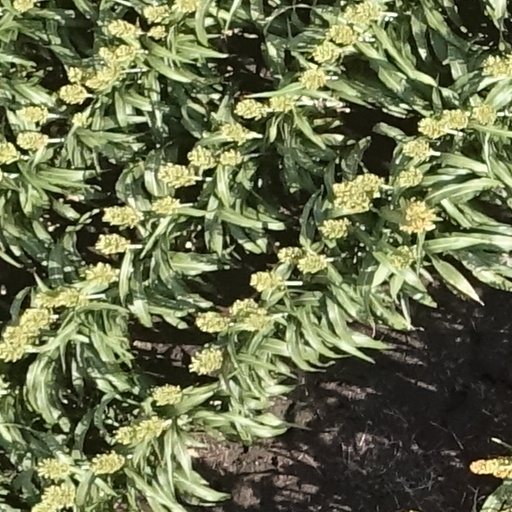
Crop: sorghum